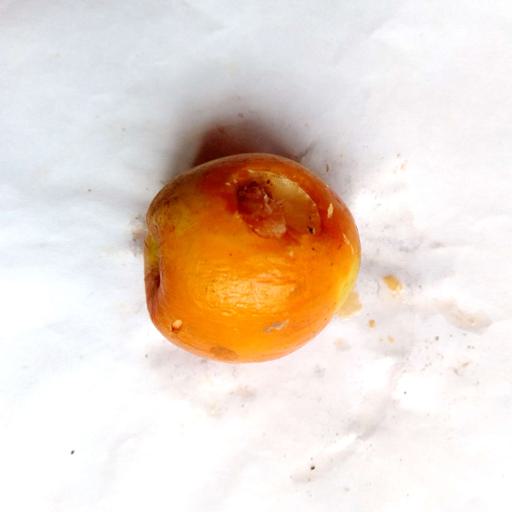
Label: bruised